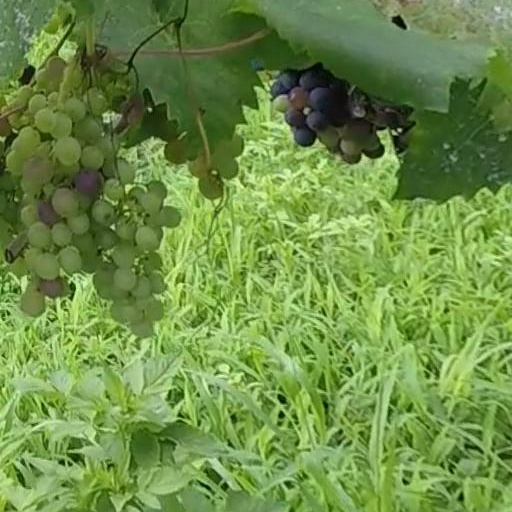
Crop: grape